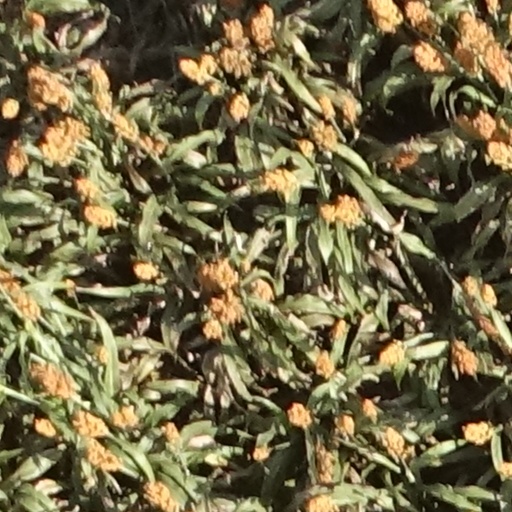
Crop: sorghum